Grove Mount

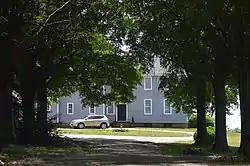
Front of the house

Grove Mount is a historic plantation house located near Warsaw in Richmond County, Virginia, United States. The main house was built about 1780–1800 by Robert Mitchell with the profits of forced labor; by 1808, he had enslaved 76 people. It is a large, two-story, five-bay Late Georgian-style frame dwelling. It has a hipped roof and interior end chimneys. A kitchen wing was added in 1952 and an orangery added in 1989. Also on the property are the contributing late-18th century dairy, a log corn crib, and a late-19th or early-20th century frame outbuilding. There is also the archeological site of the former kitchen and possibly other outbuildings adjacent to the old kitchen.